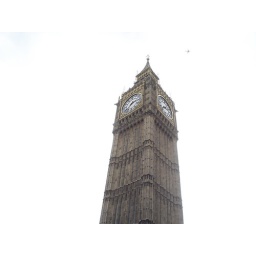
Big Ben is probably the most photographed clock tower in the world -- so here's my contributon.